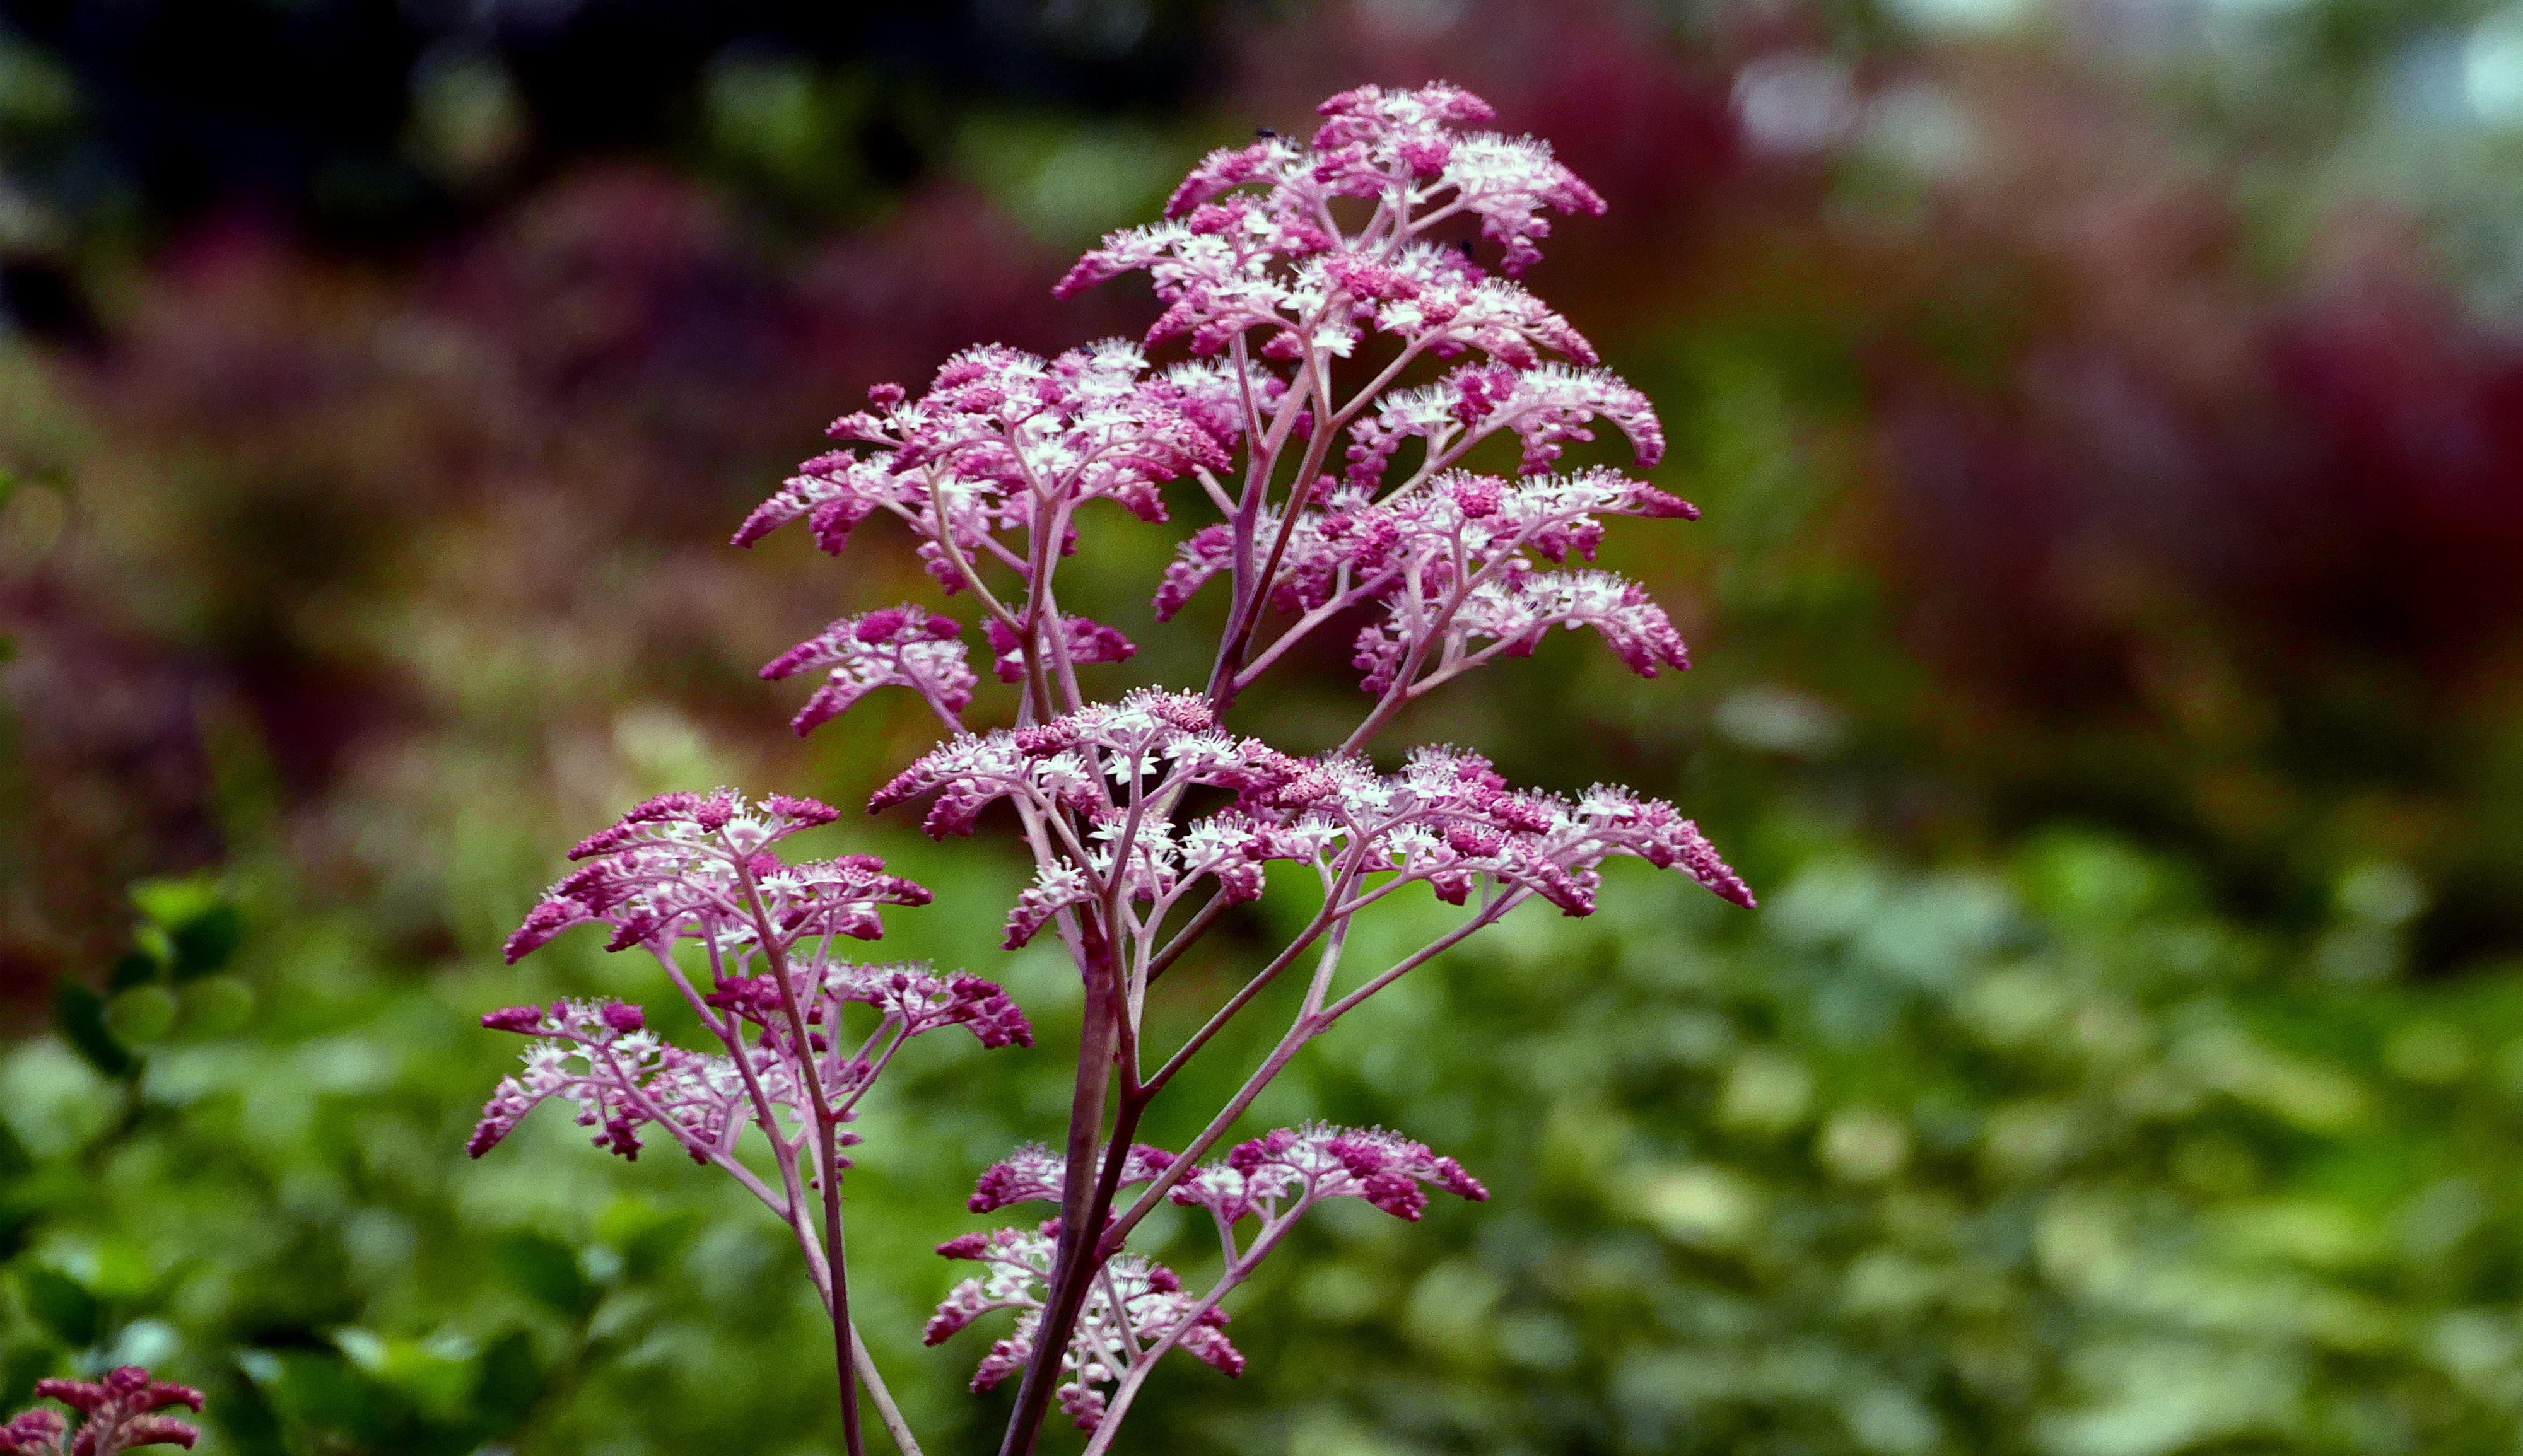
nature, branch, blossom, plant, leaf, flower, herb, botany, pink, flora, wildflower, shrub, lilac, lumix, fz1000, meadowsweet, macro photography, flowering plant, land plant